Hodder & Stoughton

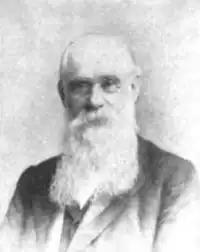
Matthew Hodder

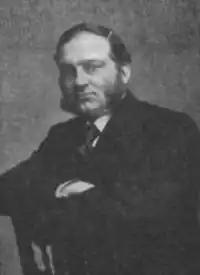
Thomas Wilberforce Stoughton

The firm has its origins in the 1840s, with Matthew Hodder's employment, aged 14, with Messrs Jackson and Walford, the official publisher for the Congregational Union. In 1861 the firm became Jackson, Walford and Hodder; but in 1868 Jackson and Walford retired, and Thomas Wilberforce Stoughton joined the firm, creating Hodder & Stoughton.